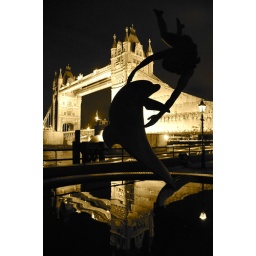
tower bridge by night